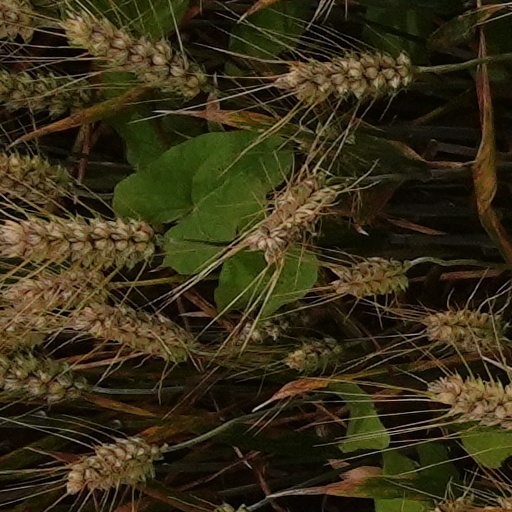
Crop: wheat